Vinneuf

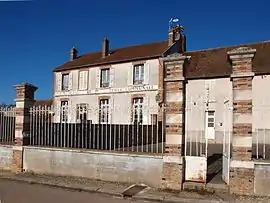
The town hall and school in Vinneuf

Vinneuf is a commune in the Yonne department in Bourgogne-Franche-Comté in north-central France.